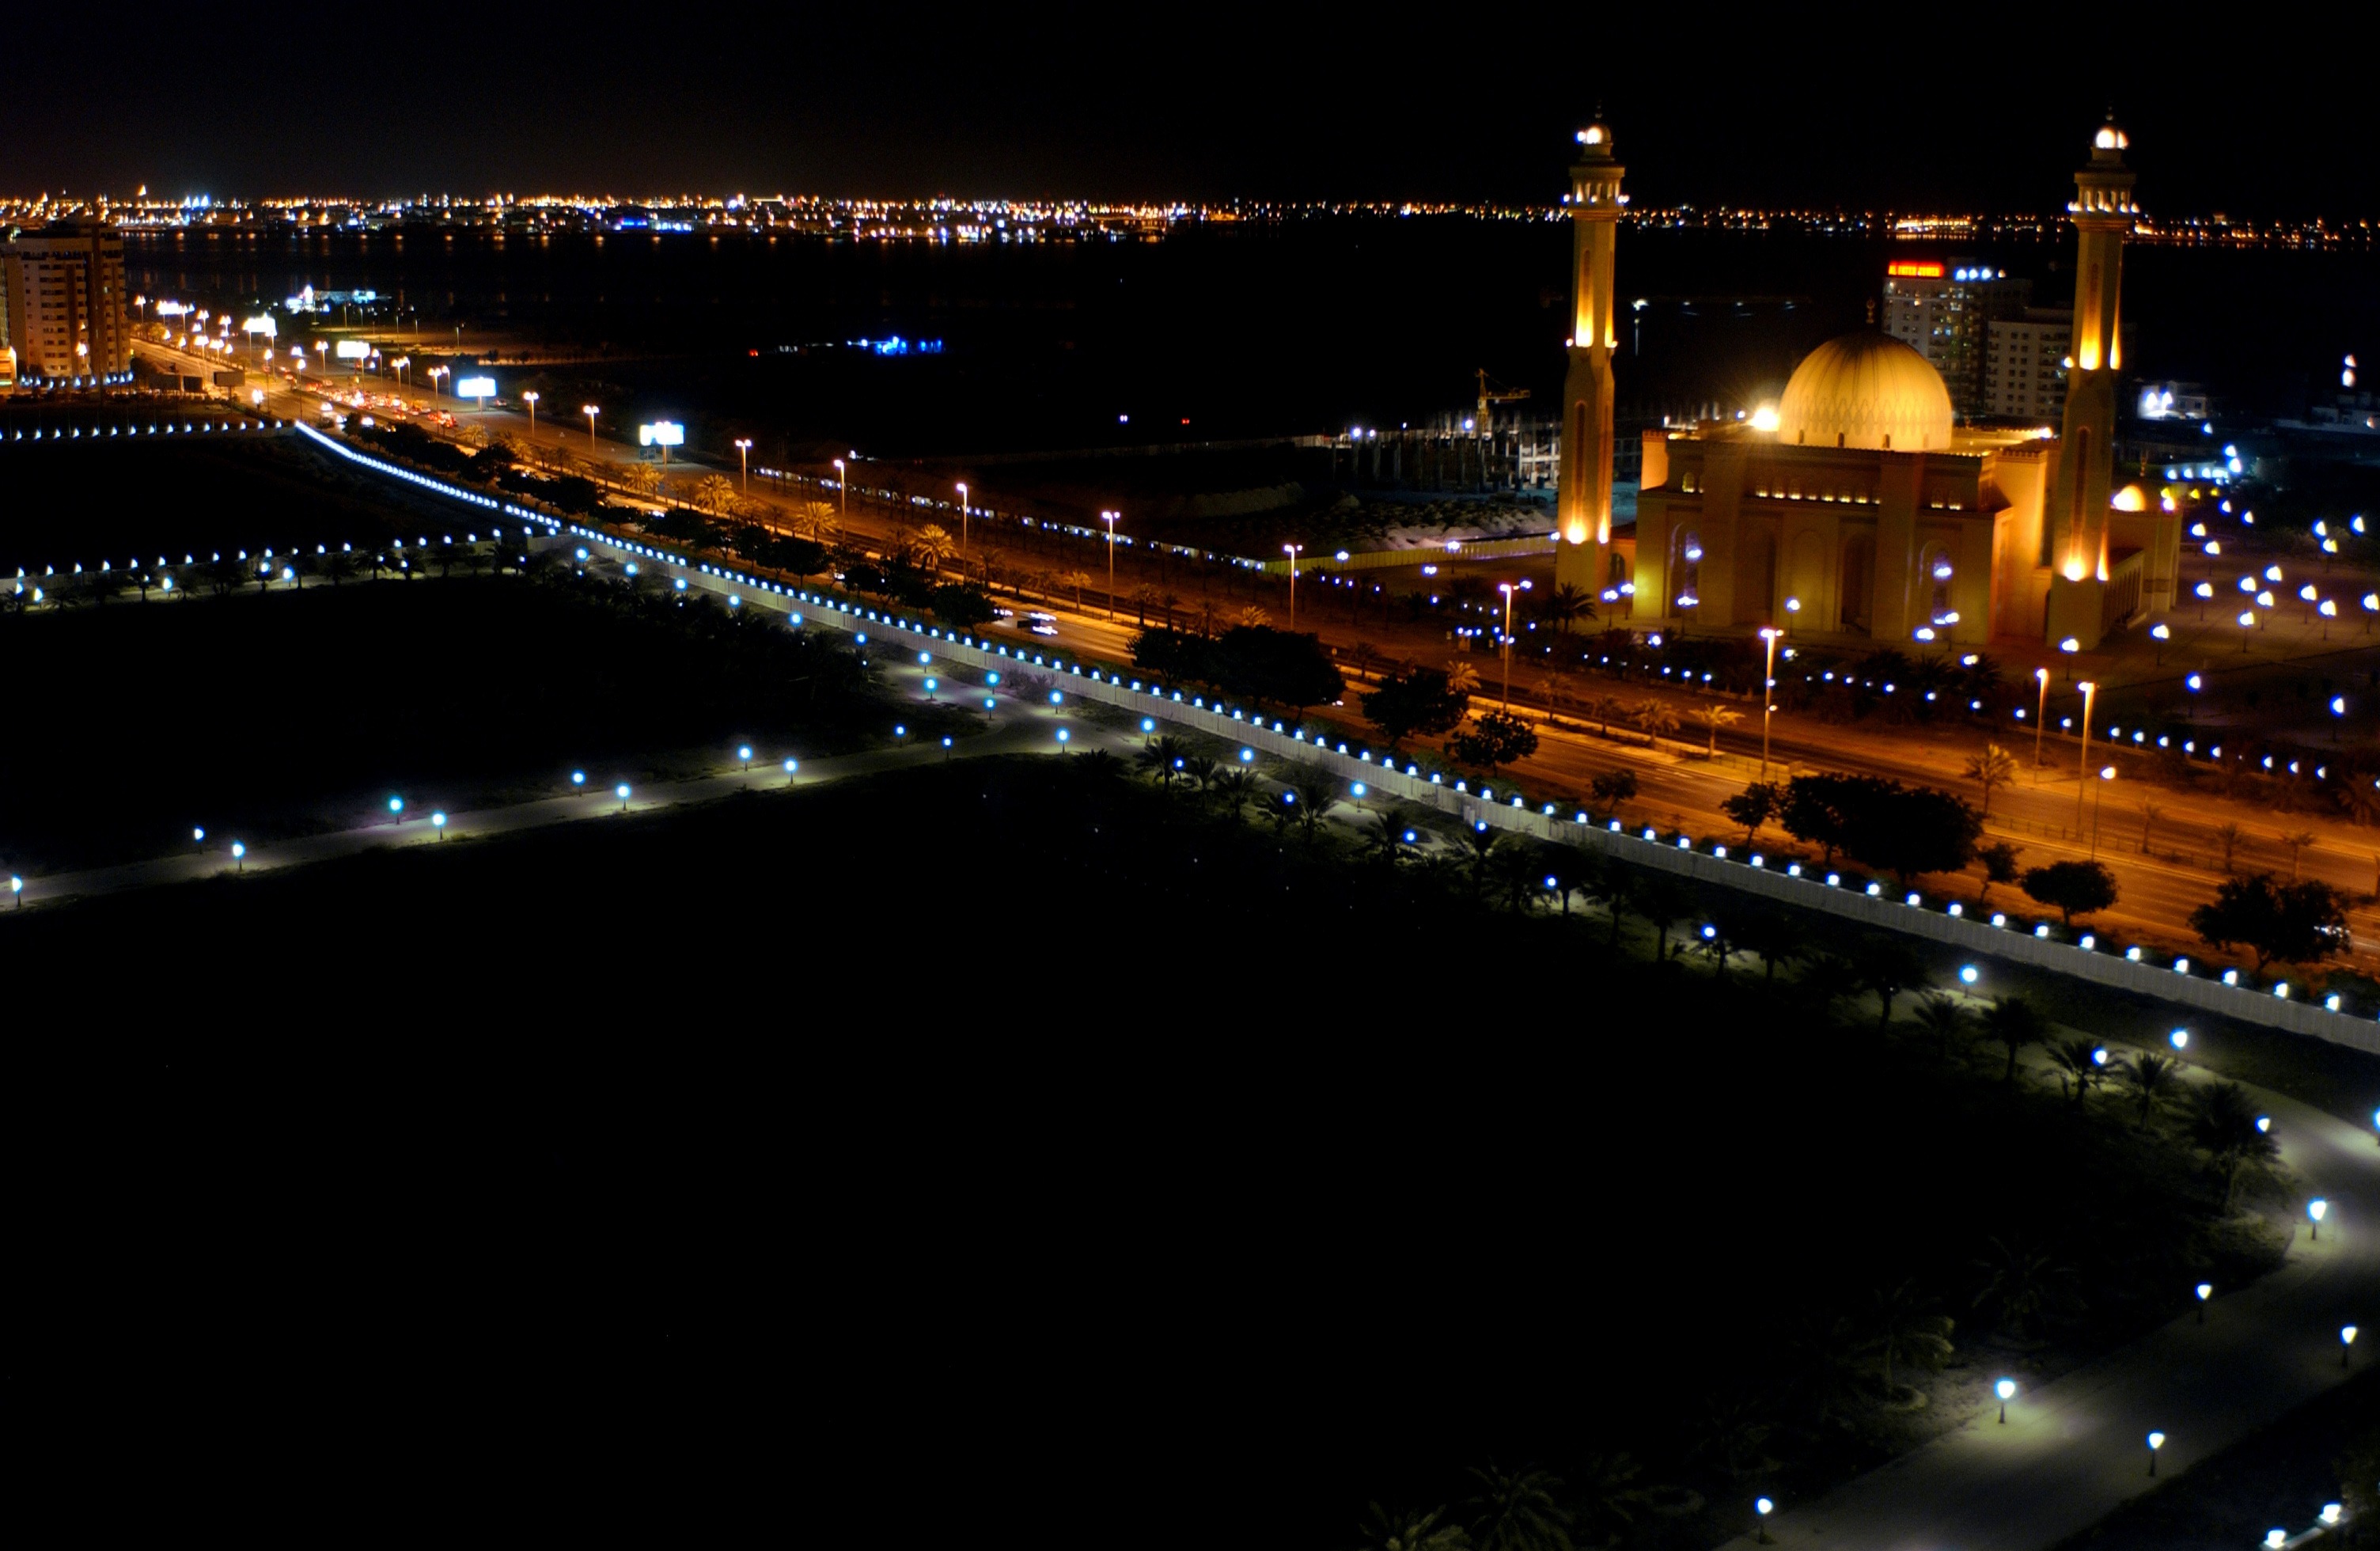
light, architecture, bridge, skyline, night, city, cityscape, dusk, evening, reflection, religion, darkness, streets, lights, buildings, faith, beautiful, cities, bahrain, grand mosque, human settlement